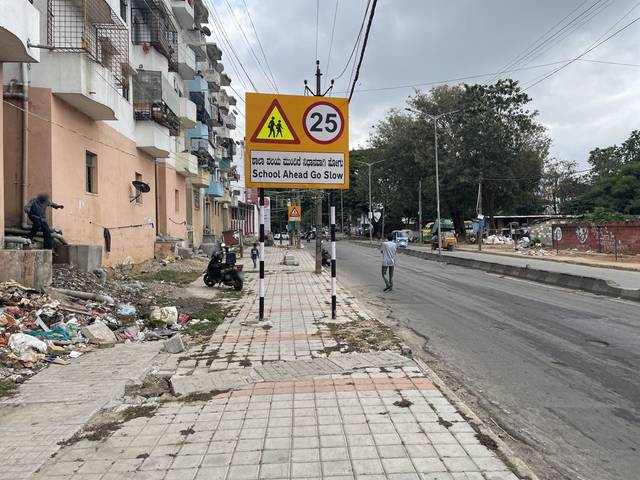
Region: India
Coordinates: 12.91, 77.594